Changlingpi station

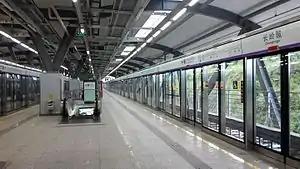
Interior of Changlingpi Station

Changlingpi station is a Metro station of Shenzhen Metro Line 5. It opened on 22 June 2011. This station is an elevated station.